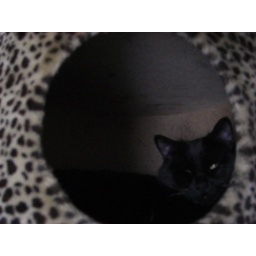
Long string of freya in cat tree